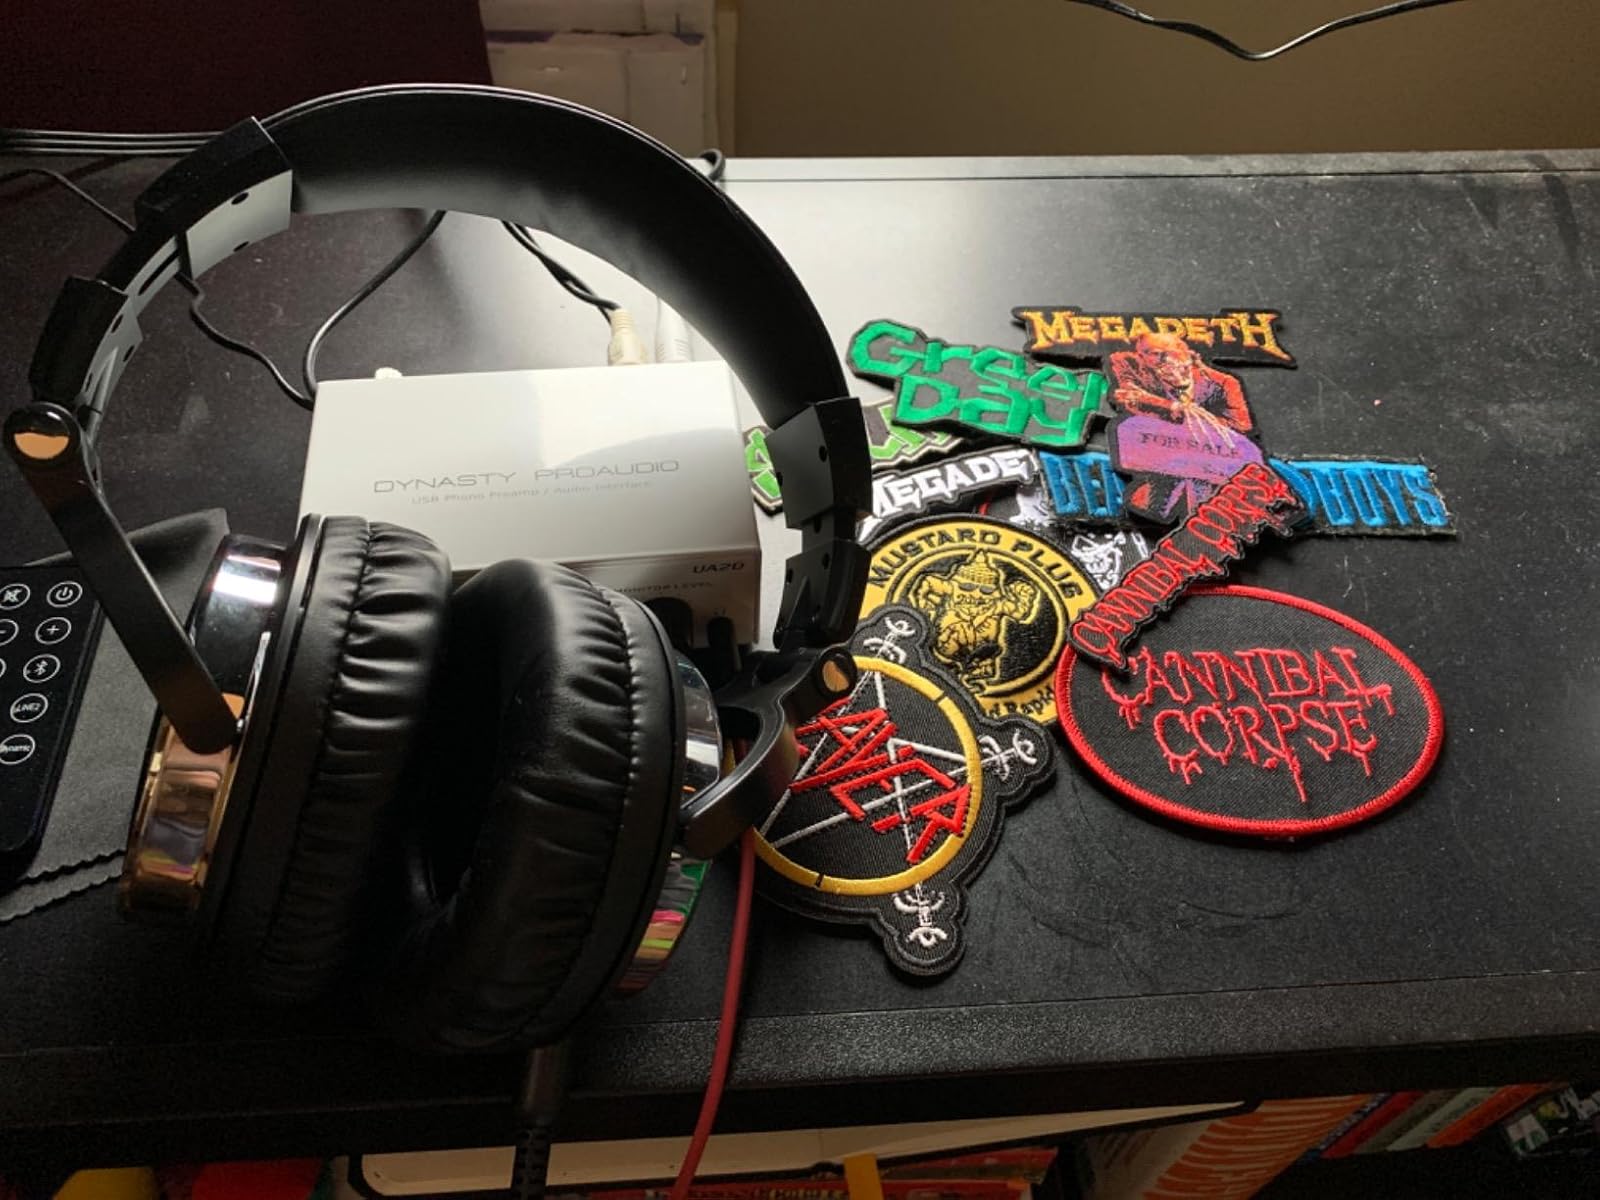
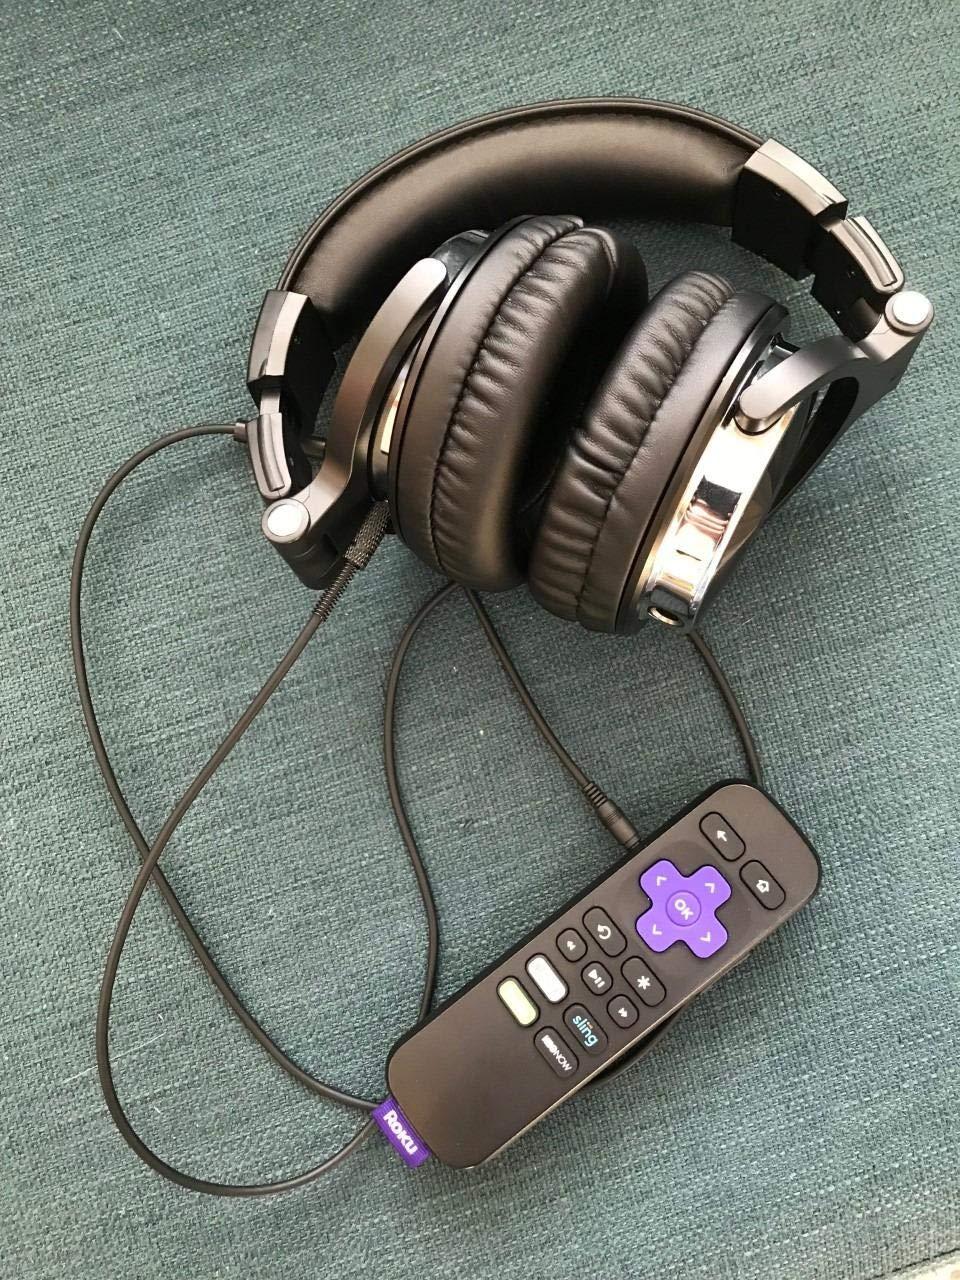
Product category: headphones
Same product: yes